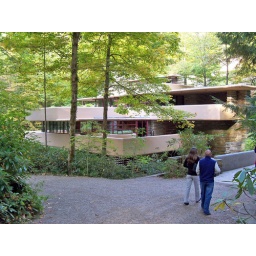
You cross a bridge that's over the creek Fallingwater is built over.